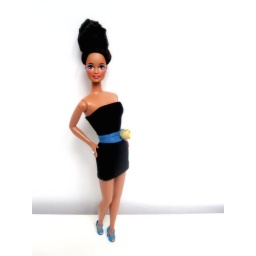
Teresa in the little black dress